The Rip Chords

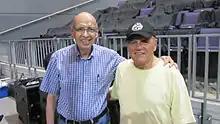
Ernie Bringas ("left"), co-founder of the Rip Chords, with Bruce Johnston after a July 7, 2012 Beach Boys 50th-anniversary concert in Phoenix, Arizona

Following the "Hey Little Cobra" single, Bringas, having missed the previous recording session, was able to rejoin the group. However, based on the success of the ″Cobra″ single, the original Rip Chords (Bringas and Stewart) would now expand into four primary voices, adding Melcher and Johnston.